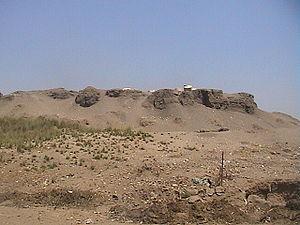
Memphis était la capitale du premier nome de Basse-Égypte, le nome de la Muraille blanche. Ses vestiges se situent près des villes de Mit-Rahineh et d'Helwan, au sud du Caire.